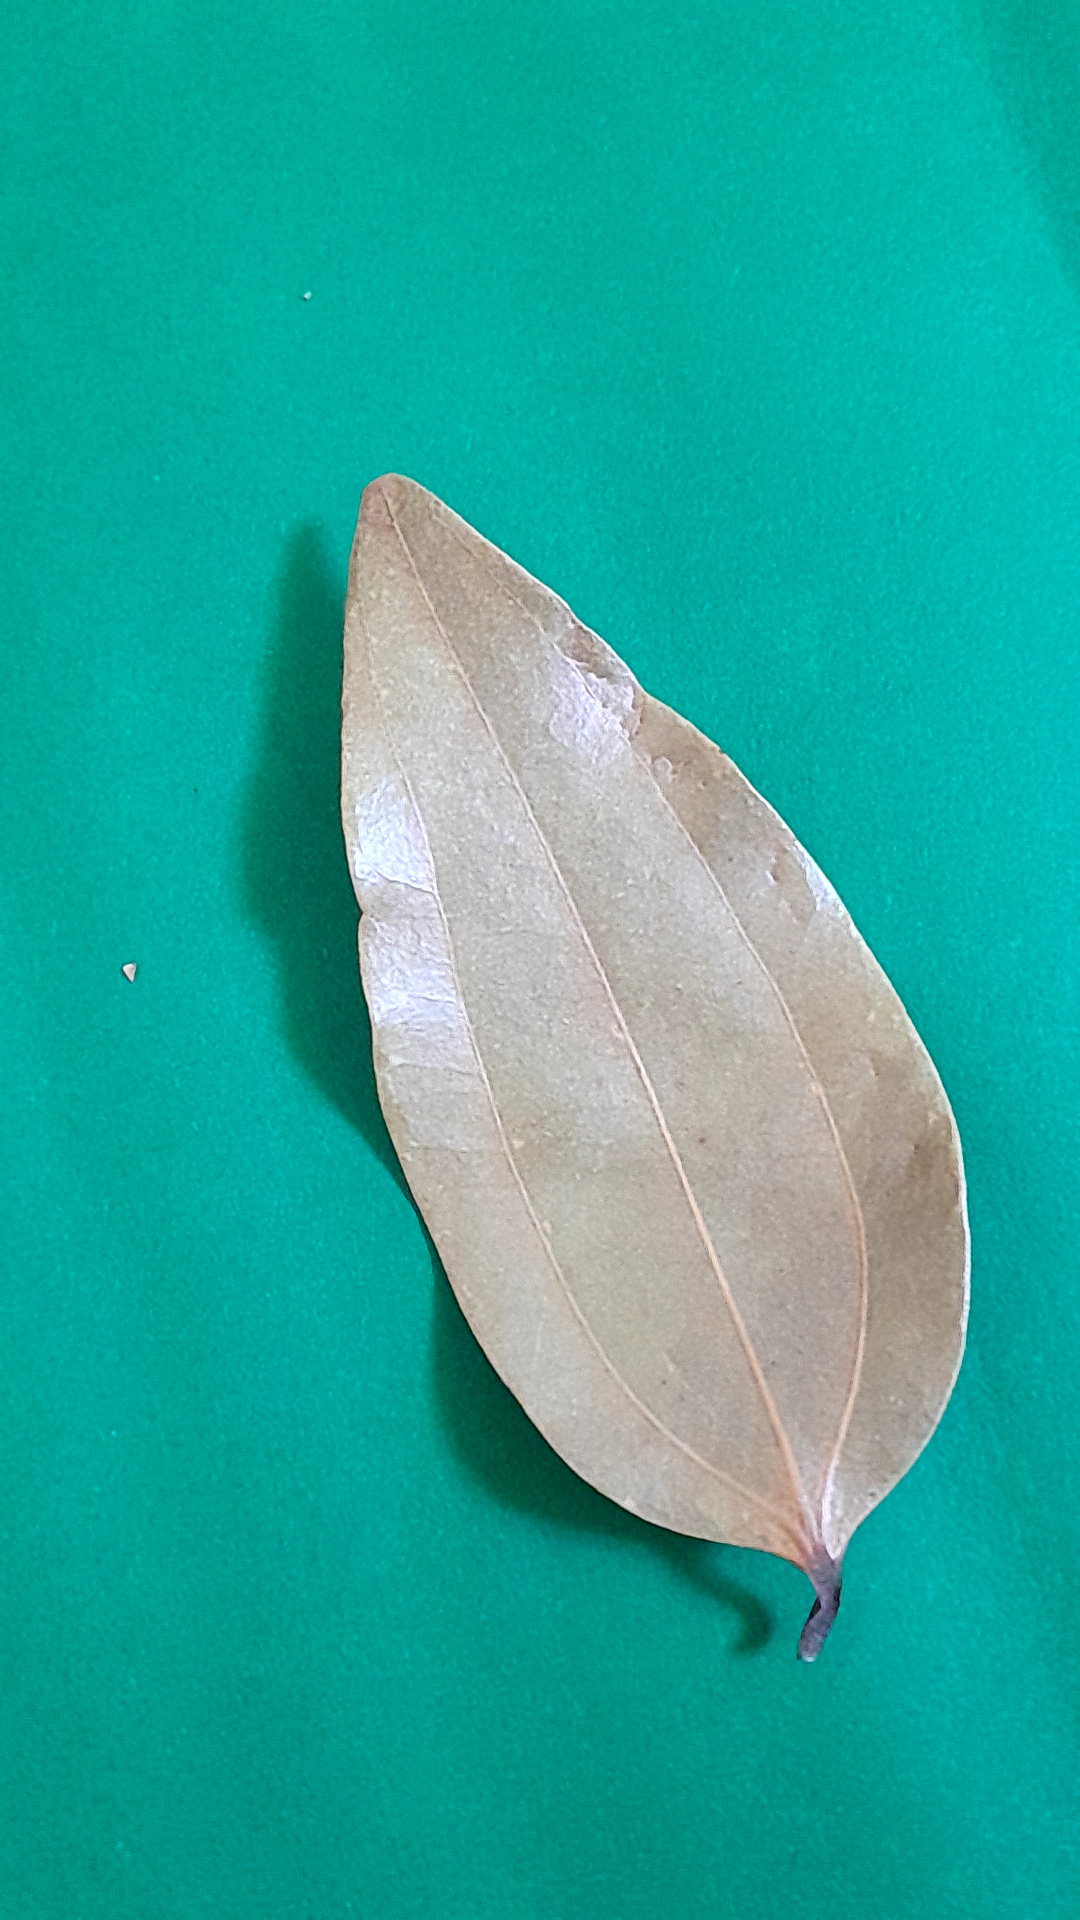
Label: Dry Leaf